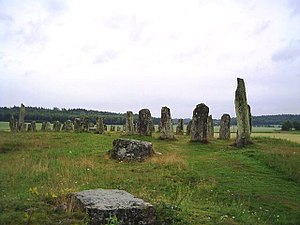
Strömstads kommun / Geografi / Øer
Stensætning ved Blomsholm
Strömstad kommun er en kommune i landskapet Bohuslän i det svenske län Västra Götalands län. Administrationsby er Strömstad.